Vijay Superum Pournamiyum

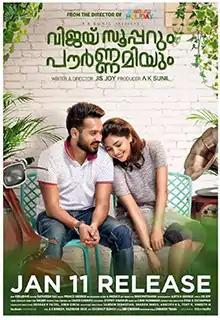
Theatrical release poster

Vijay Superum Pournamiyum is a 2019 Indian Malayalam-language romantic comedy film, written and directed by Jis Joy, starring Asif Ali and Aishwarya Lekshmi, along with Balu Varghese, Siddique, Aju Varghese and Renji Panicker in supporting roles. It is a remake of the Telugu film "Pelli Choopulu" (2016) which itself is based on a true story. The film's musical score was composed by debutant Prince George. It was released on 11 January 2019 to positive reviews from the critics and the audience. The movie had a run of 100 days at Kerala box office and was one of successful film of 2019.